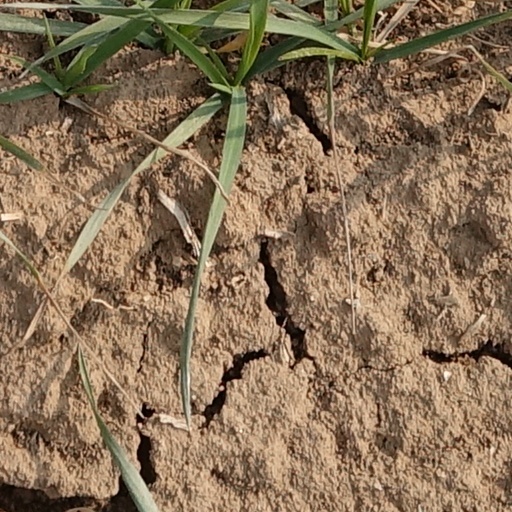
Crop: wheat